Ditchling Common

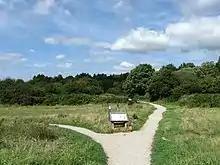
Ditchling Common Country Park - geograph.org.uk - 1446467

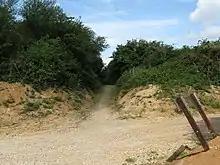
Track at the SE corner of Ditchling Common Country Park - geograph.org.uk - 1313963

There are two areas of Ditchling Common: the northern area, which is owned by East Sussex County Council and has become Ditchling Country Park, and is itself split in two by the fast traffic of the Ditchling Road (B2112); and the southern area south of Folders Lane, which is owned by Commoner's Association.